Early history of the IRT subway

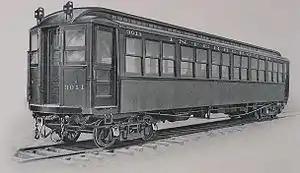
The Composite was the first IRT subway car.

John B. McDonald, the contractor in charge of building the first IRT subway, was also given specifications for the system's rolling stock, or trains. There were to be enough rolling stock for a three-car local train to arrive every two minutes and a four-car express train every five minutes on the trunk lines. The cars had to allow easy passenger boarding and alighting, be attractive in appearance, seat at least 48 persons, and contain thorough ventilation.